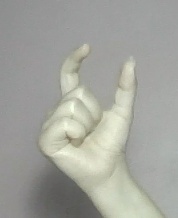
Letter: nun